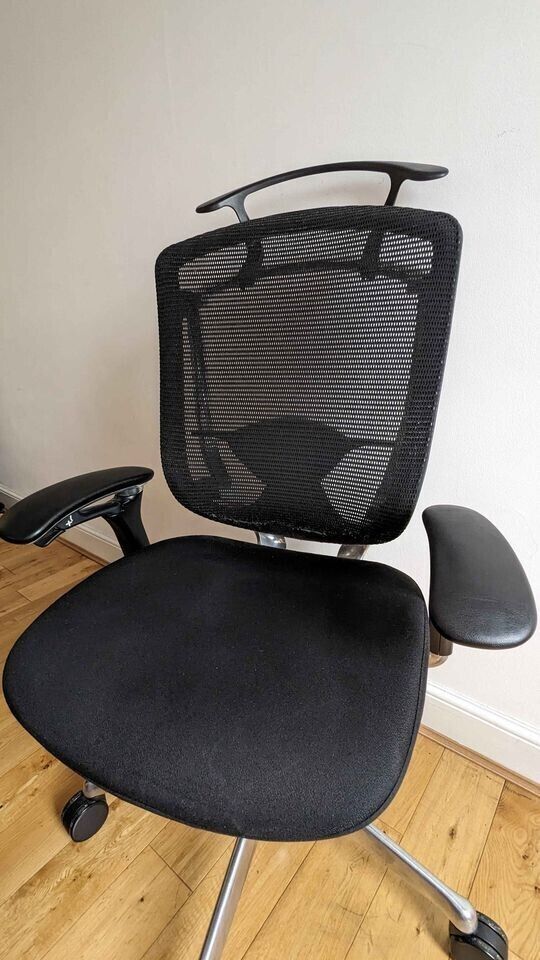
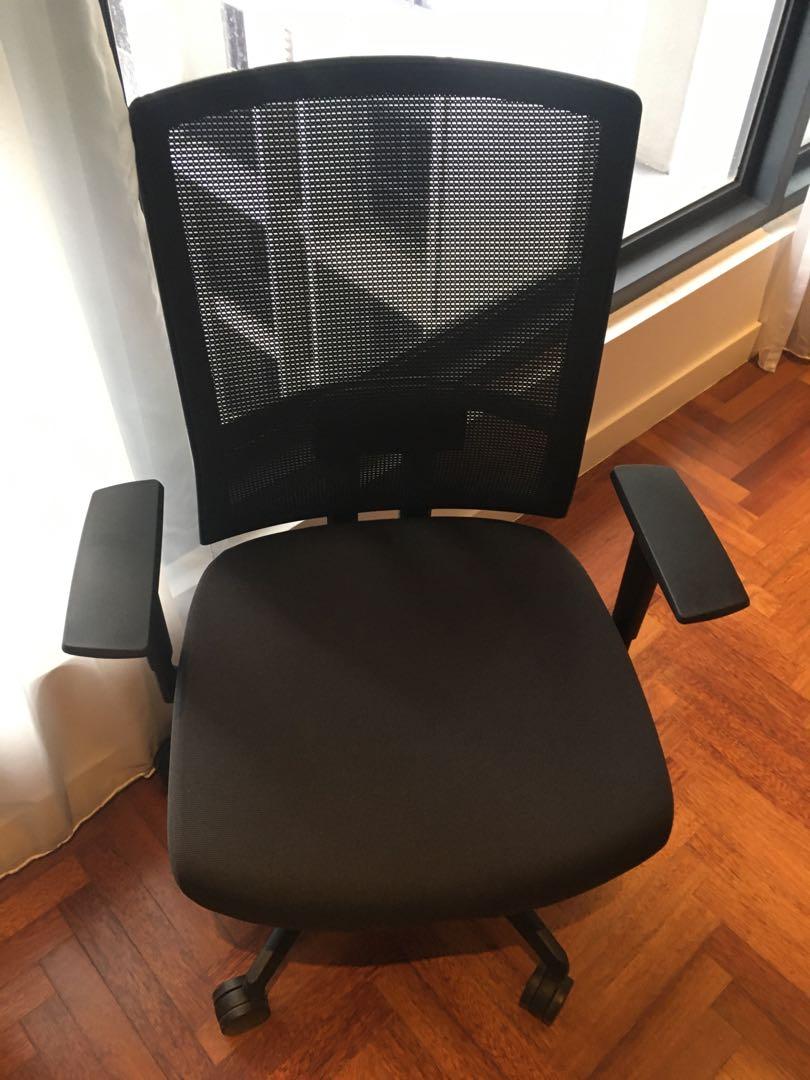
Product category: items_chair
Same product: no